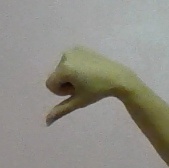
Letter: waw